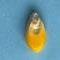
Maize quality: Good